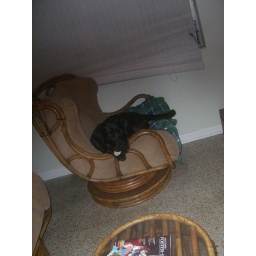
Grace sitting in her chair